Alan Shearer

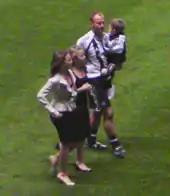
Shearer with his wife and children at his testimonial match in May 2006

In tribute to Shearer's contribution to Newcastle United over more than ten years, the club erected a large banner of Shearer on the outside of the cantilever superstructure of the Gallowgate End of St James' Park. The banner measured high by wide, covering almost half of the Gallowgate End, aptly placed above the club bar, Shearer's Bar, opened in his honour in 2005. The banner depicted Shearer as the "Gallowgate Giant", with one arm aloft in his signature goal celebration, with the message "Thanks for 10 great years", and was featured in the media coverage reflecting on his career at the club, with the banner being displayed from 19 April 2006 until 11 May 2006, the day of his testimonial match.